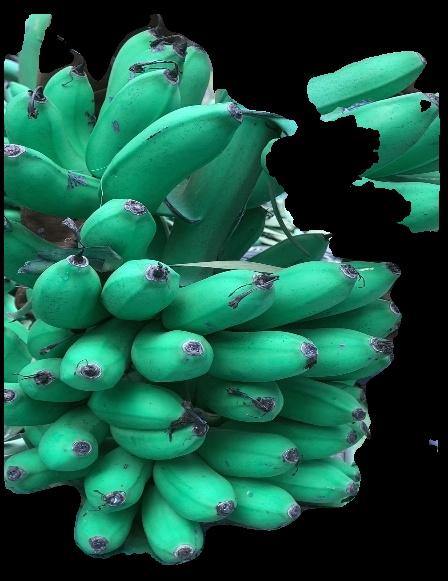
Variety: rasbale
Grade: grade1